Copenhagen

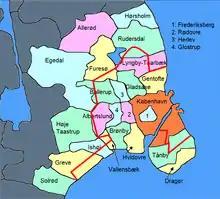
The red line shows the approximate extent of the urban area of Copenhagen.

Since the summer of 2000, Copenhagen and the Swedish city of Malmö have been connected by the Øresund Bridge, which carries rail and road traffic. As a result, Copenhagen has become the centre of a larger metropolitan area spanning both nations. The bridge has brought about considerable changes in the public transport system and has led to the extensive redevelopment of Amager. The city's service and trade sectors have developed while a number of banking and financial institutions have been established. Educational institutions have also gained importance, especially the University of Copenhagen with its 35,000 students.